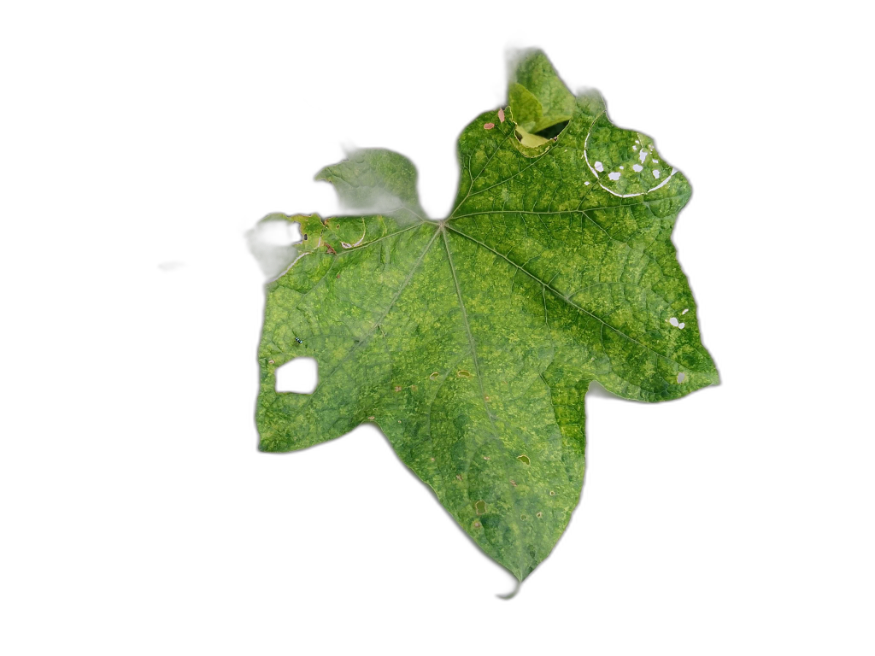
Crop: Zucchini
Label: Healthy